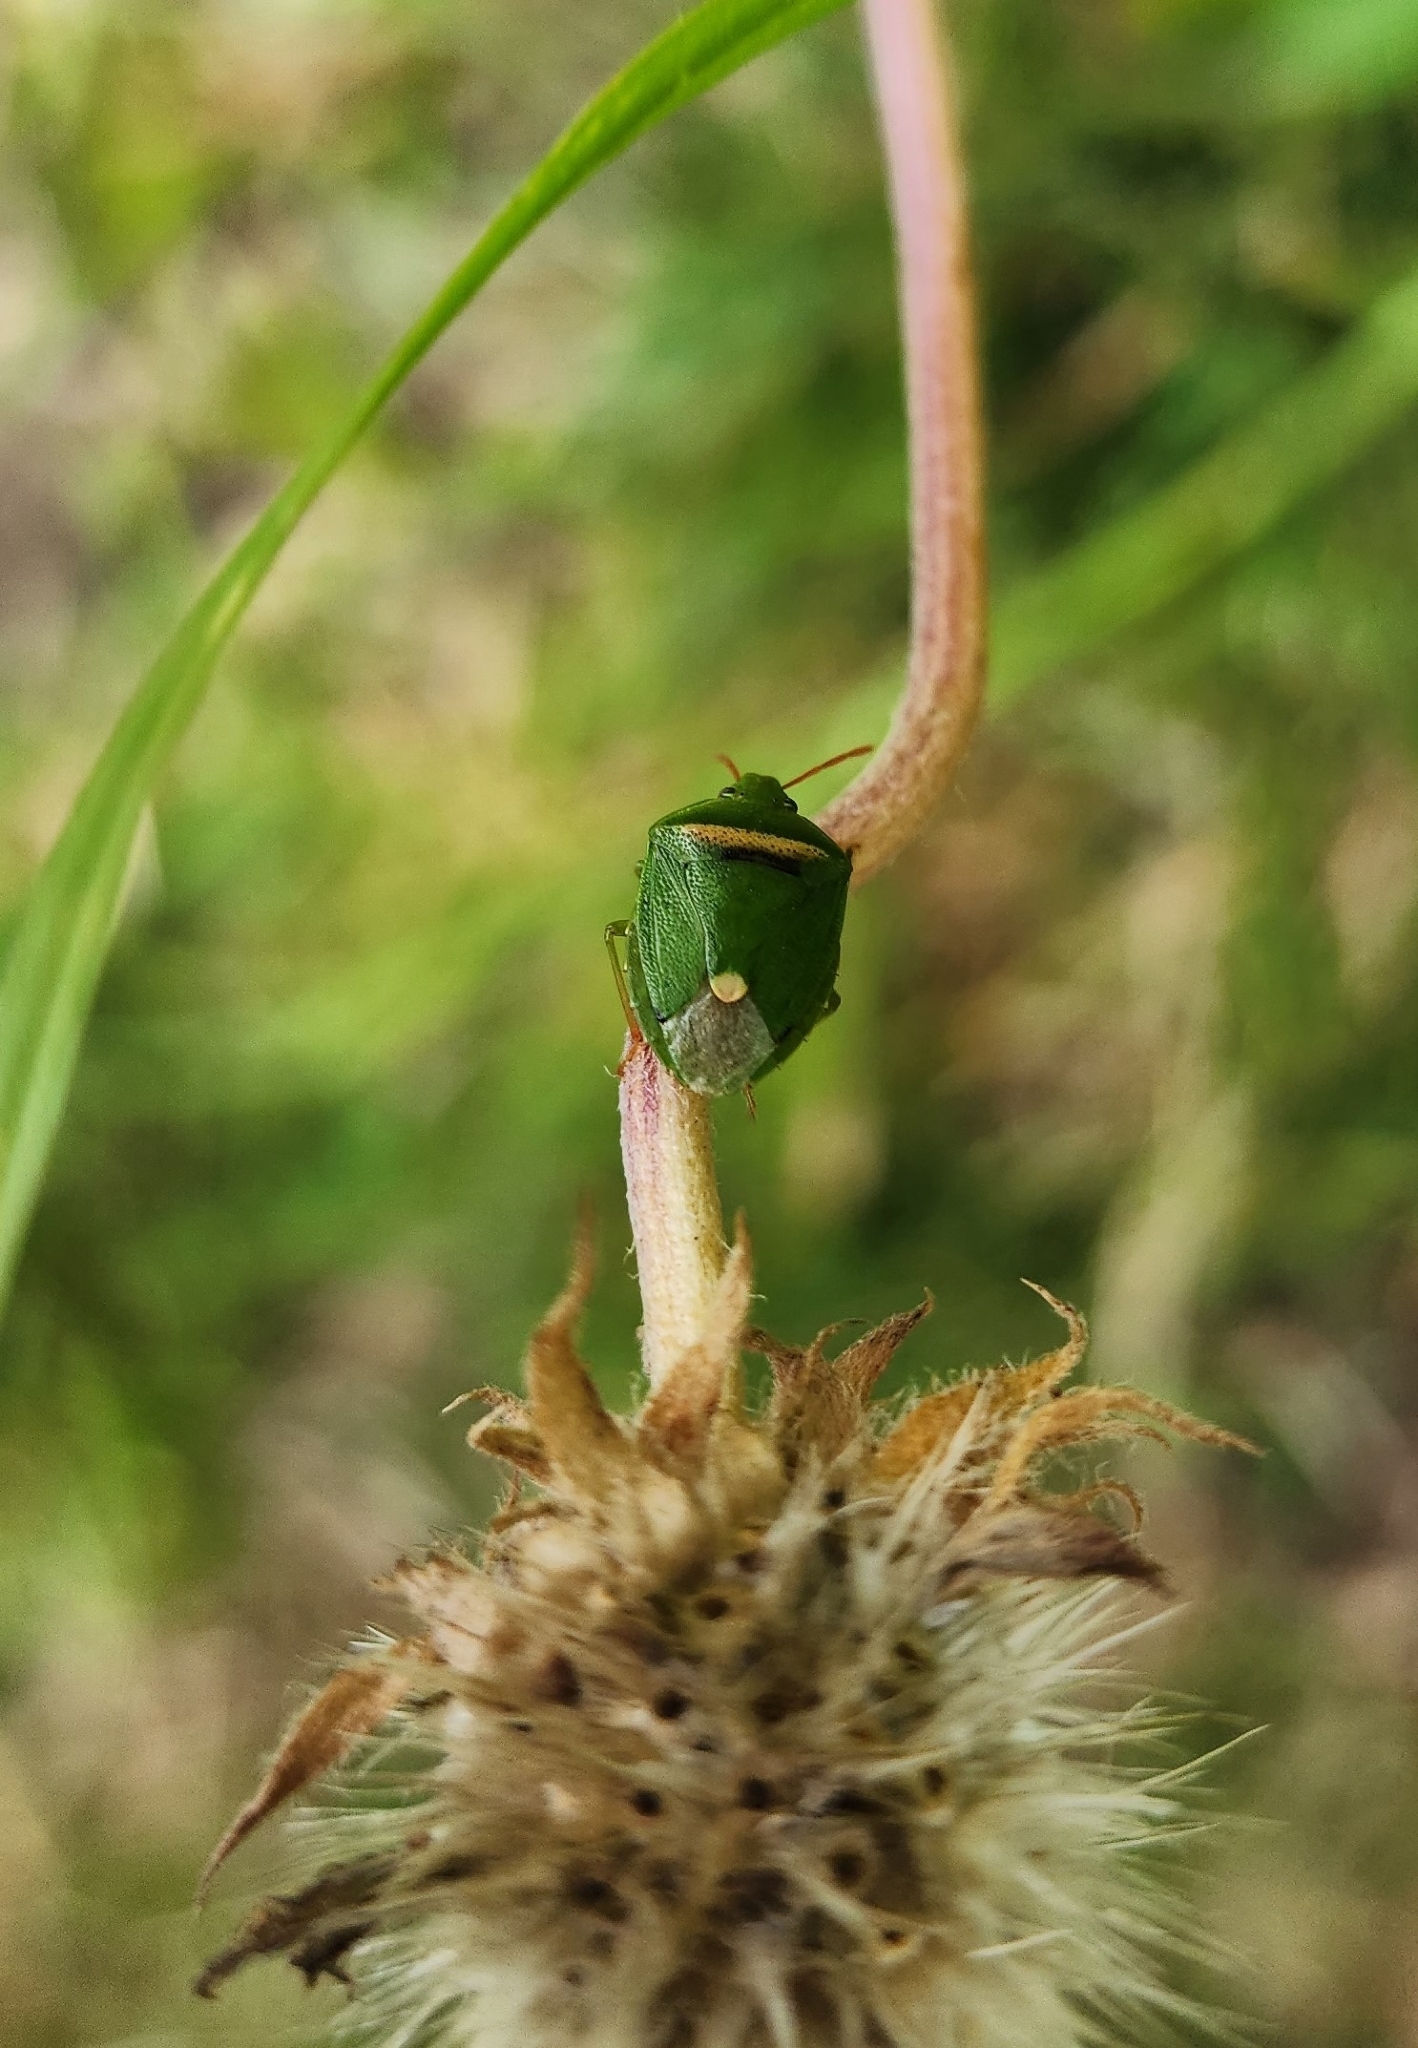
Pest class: stink_bug